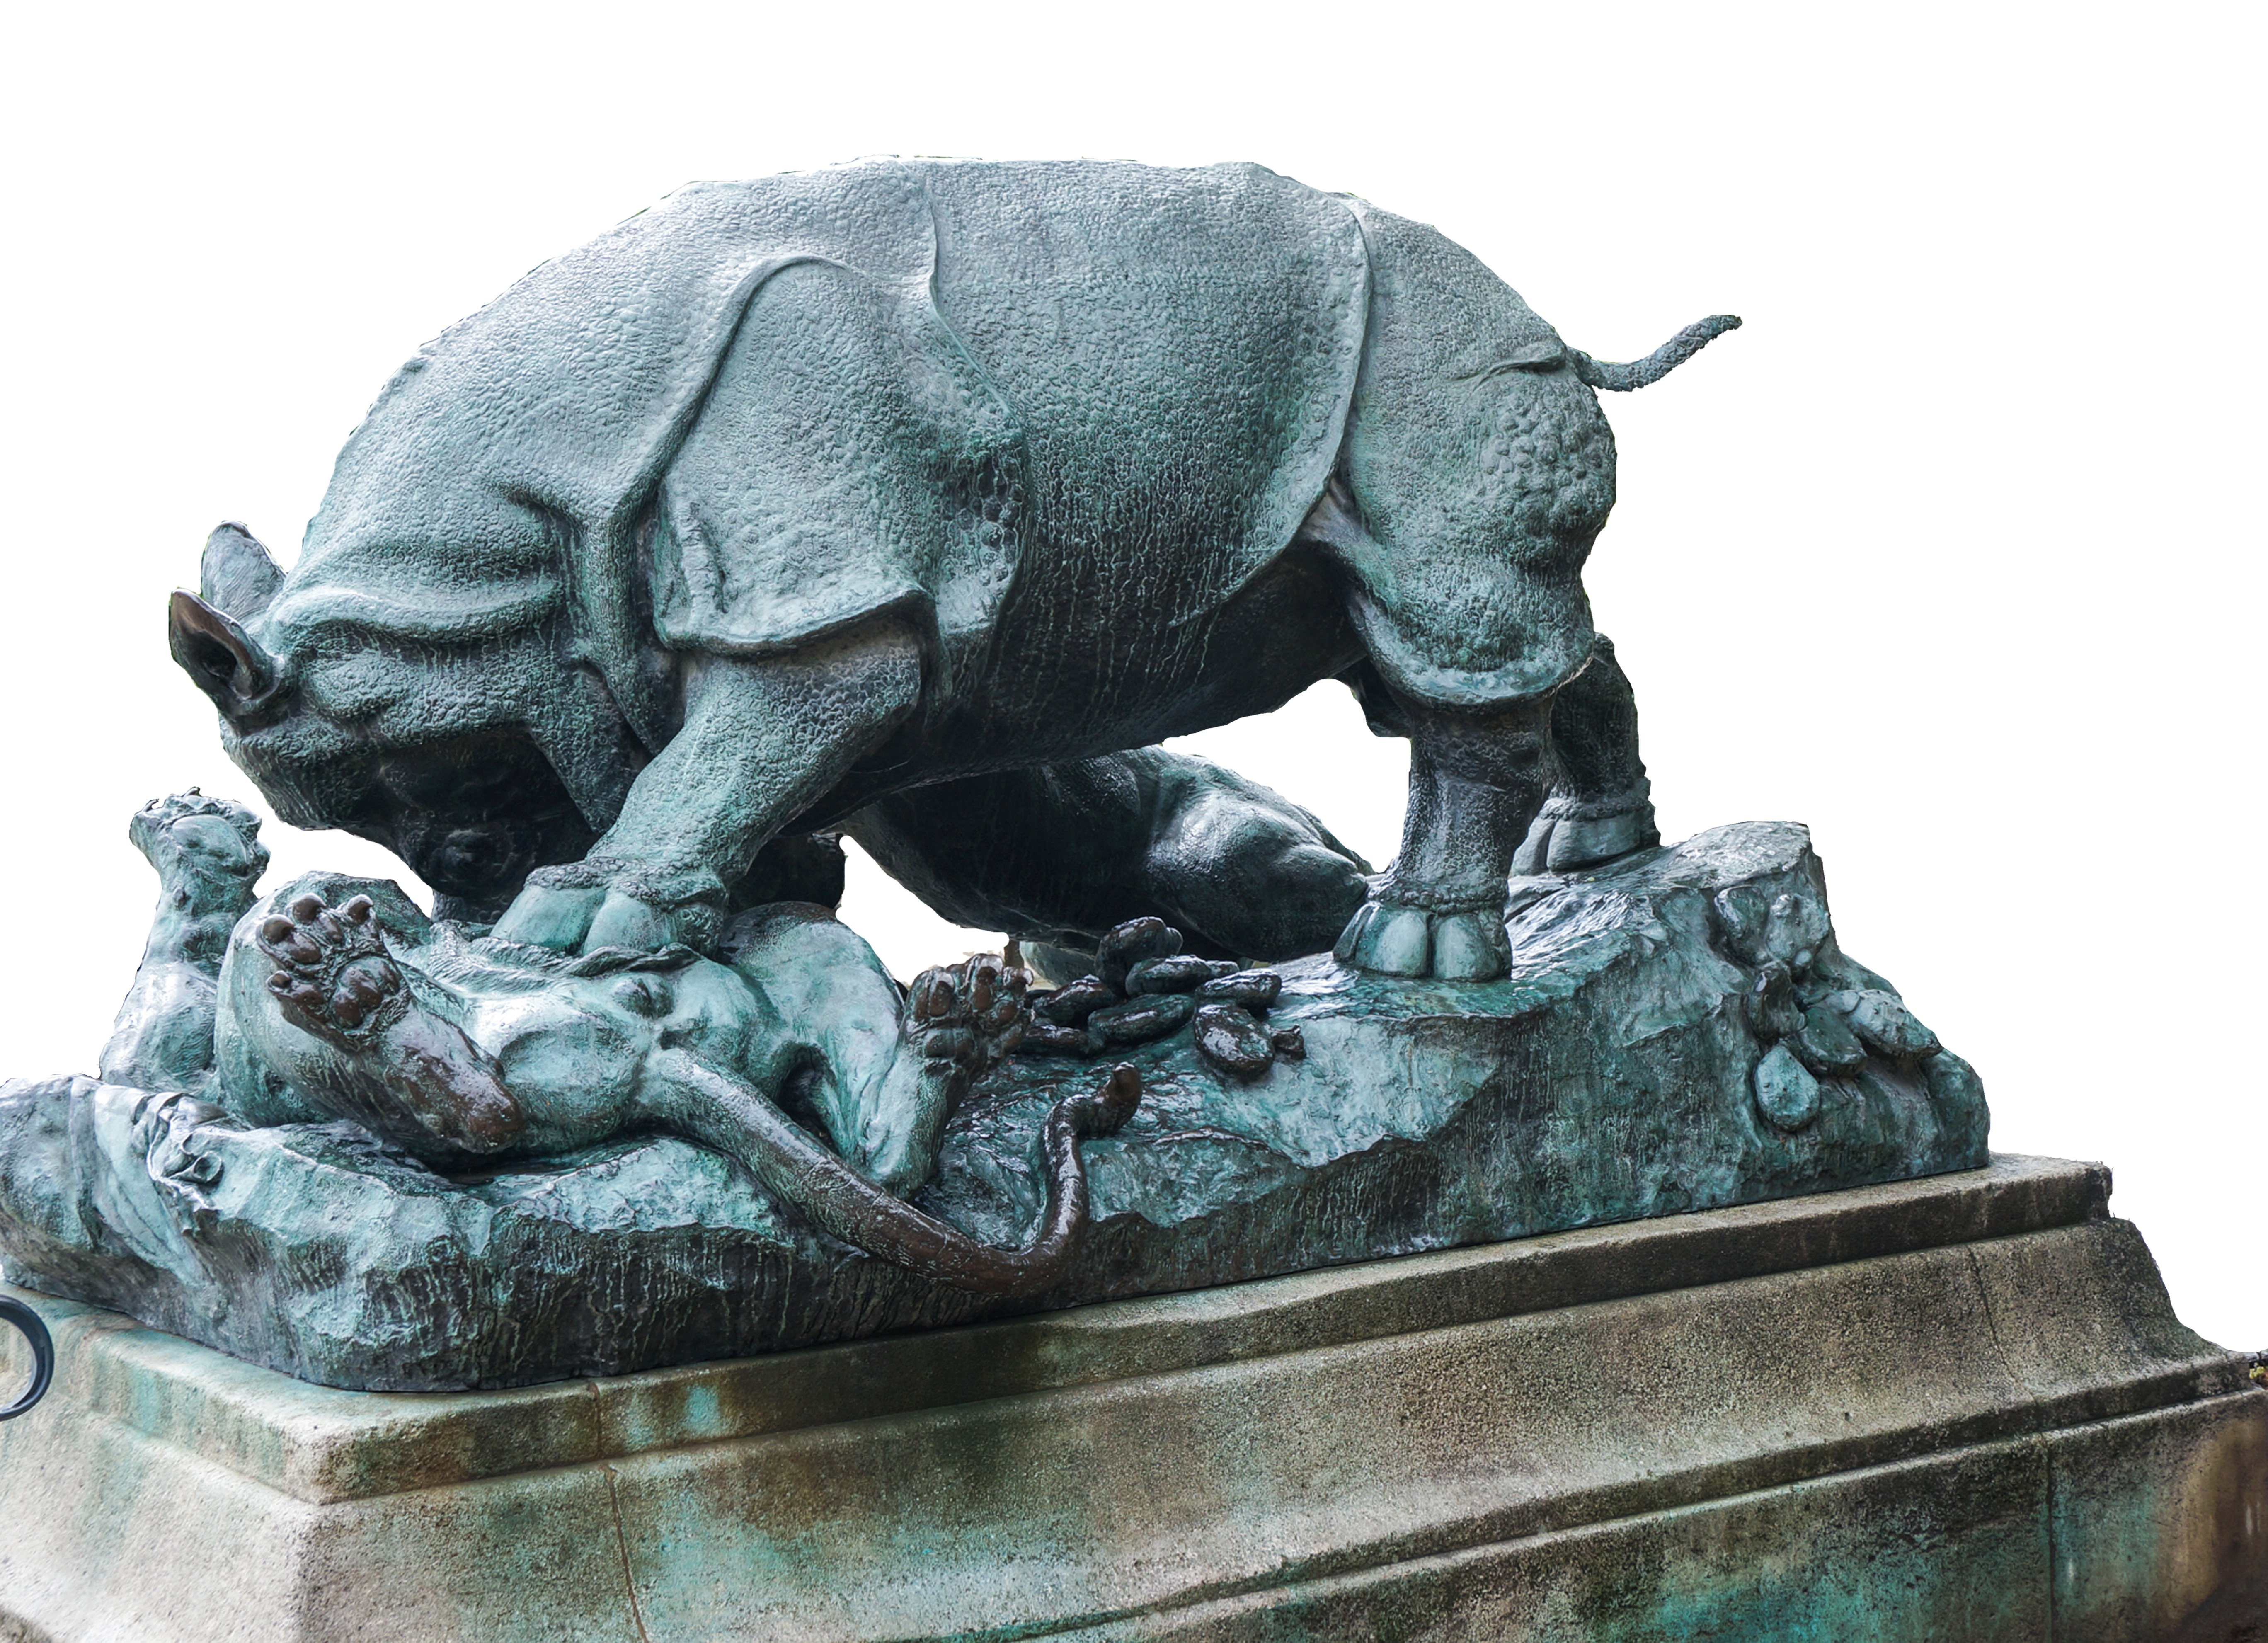
paris, monument, statue, park, metal, lion, rhino, gargoyle, sculpture, art, bronze, stone carving, bronze sculpture, indian rhinoceros